Nuit 1

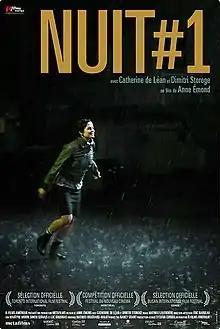

Clara (Catherine De Léan) and Nikolai (Dimitri Storoge) meet at a sweat-soaked rave and end their night at his apartment. The first part of the film is an erotic and candid portrait of their lovemaking, When Clara tries to sneak out without saying goodbye, this typical hookup takes an unexpected turn.